Robin Hood Daffy

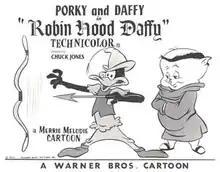
Lobby Card

Robin Hood Daffy is a 1958 Warner Bros. "Merrie Melodies" cartoon, directed by Chuck Jones and written by Michael Maltese. The short was released on March 8, 1958, and stars Daffy Duck as Robin Hood and Porky Pig as Friar Tuck.